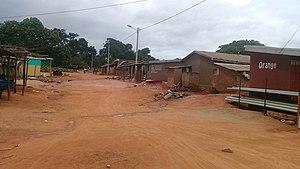
Torossanguéhi est une localité du nord-est de la Côte d'Ivoire
Torossanguéhi est une localité du nord-est de la Côte d'Ivoire et appartenant au département de Bondoukou, Région du Zanzan. La localité de Torossanguéhi est un chef-lieu de commune.